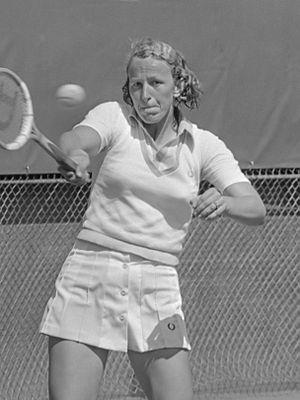
Tine Zwaan est une joueuse de tennis néerlandaise, professionnelle dans les années 1970.